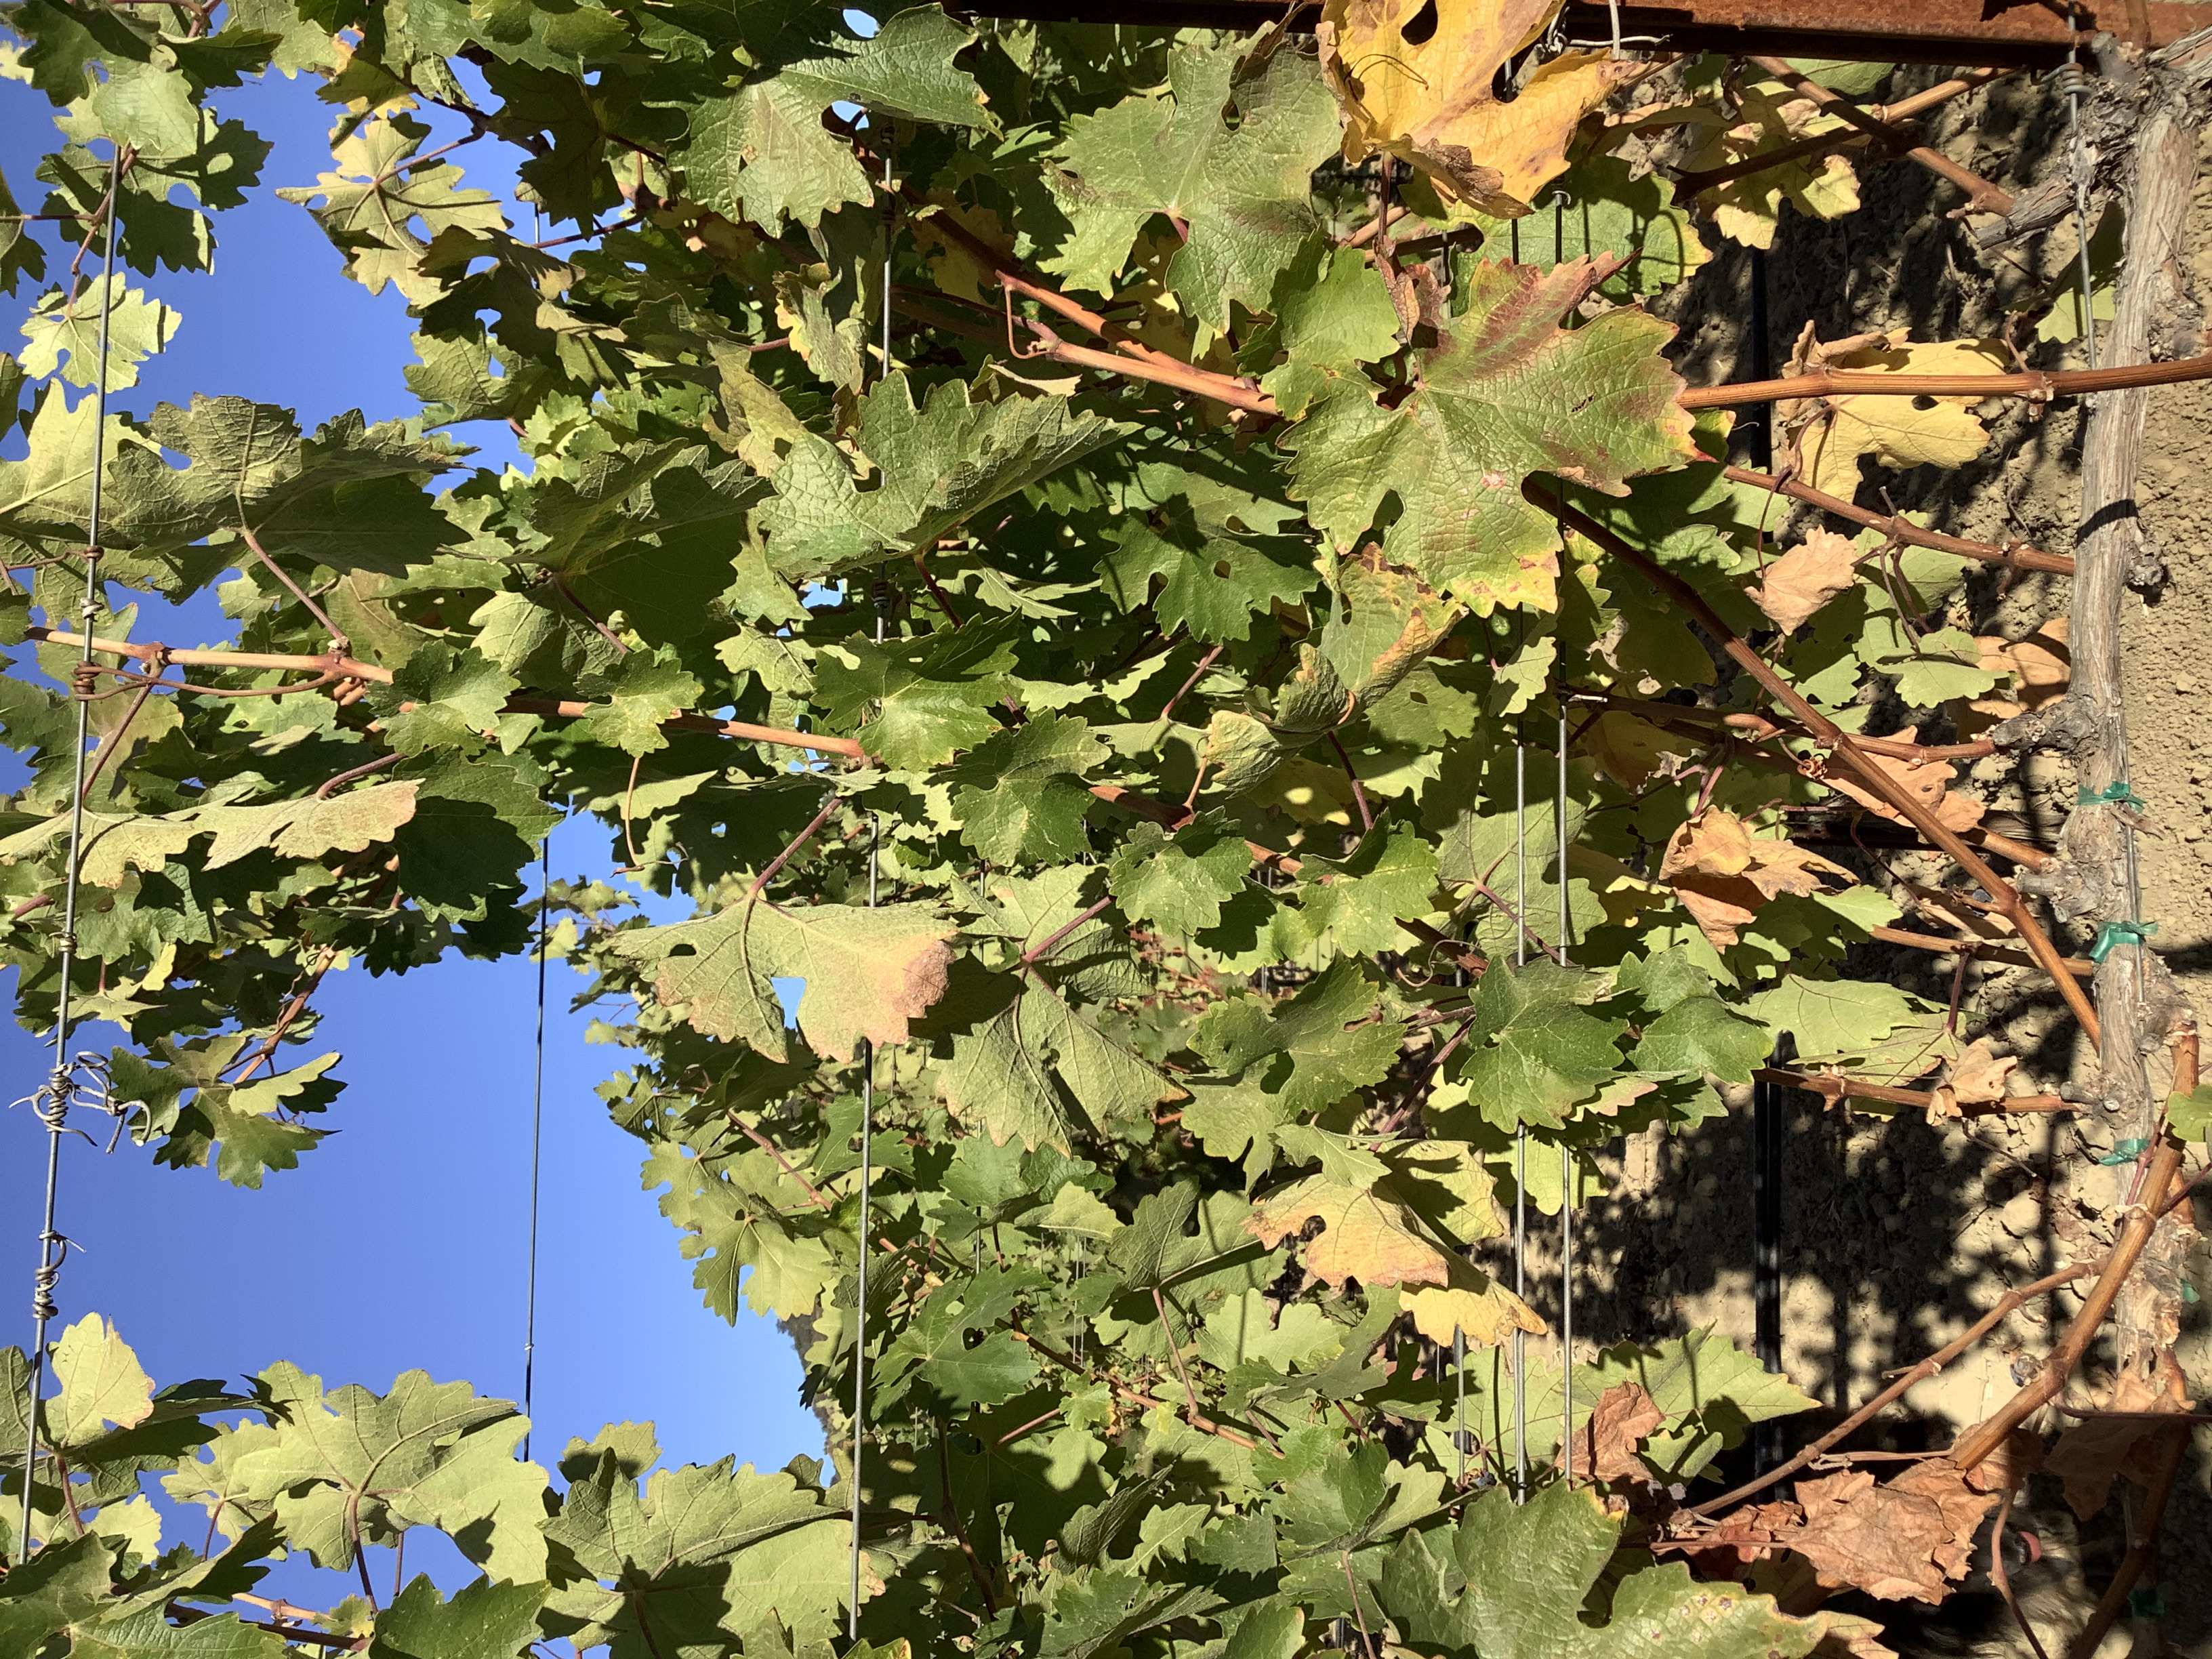
Label: Red Blotch